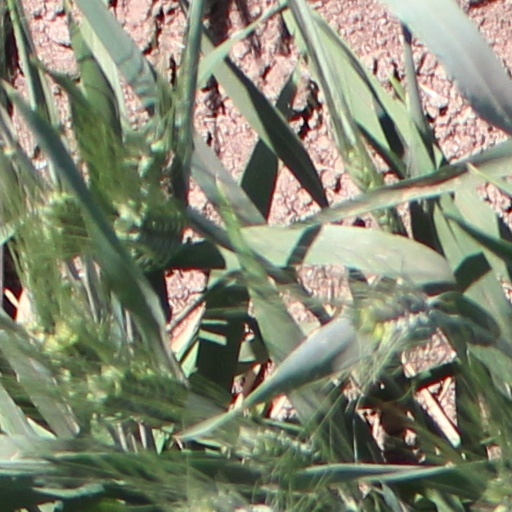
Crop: wheat